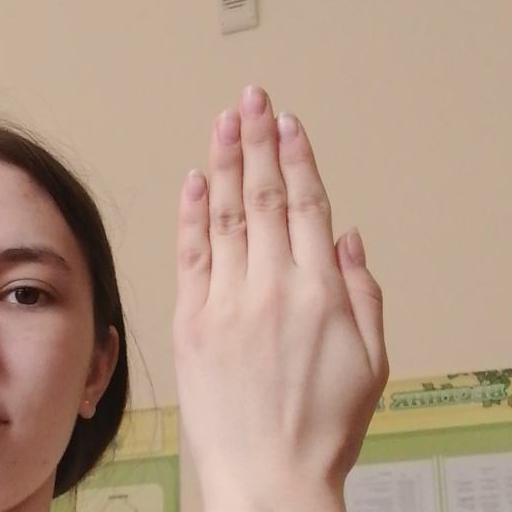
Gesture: stop_inverted